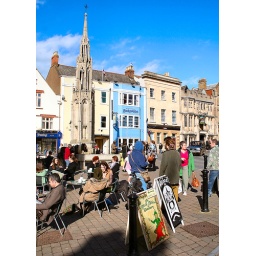
I wonder how many travellers from all over the world have used Glastonbury's market cross as a meeting place.